Willam Belli

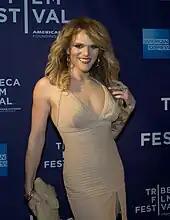
Willam at the premiere of "Ticked-Off Trannies with Knives", 2010

Belli is a member of the band Tranzkuntinental, which made its debut at The Roxy in 2009. The band was started by Charlie Paulson and Xander Smith and features drag queens Detox, Kelly Mantle, Rhea Litré, and Vicky Vox.